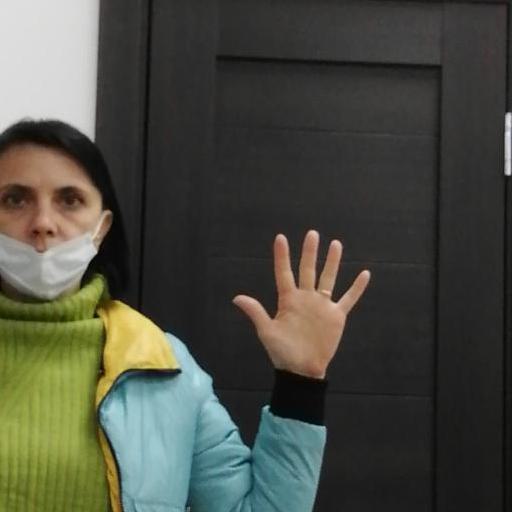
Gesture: palm